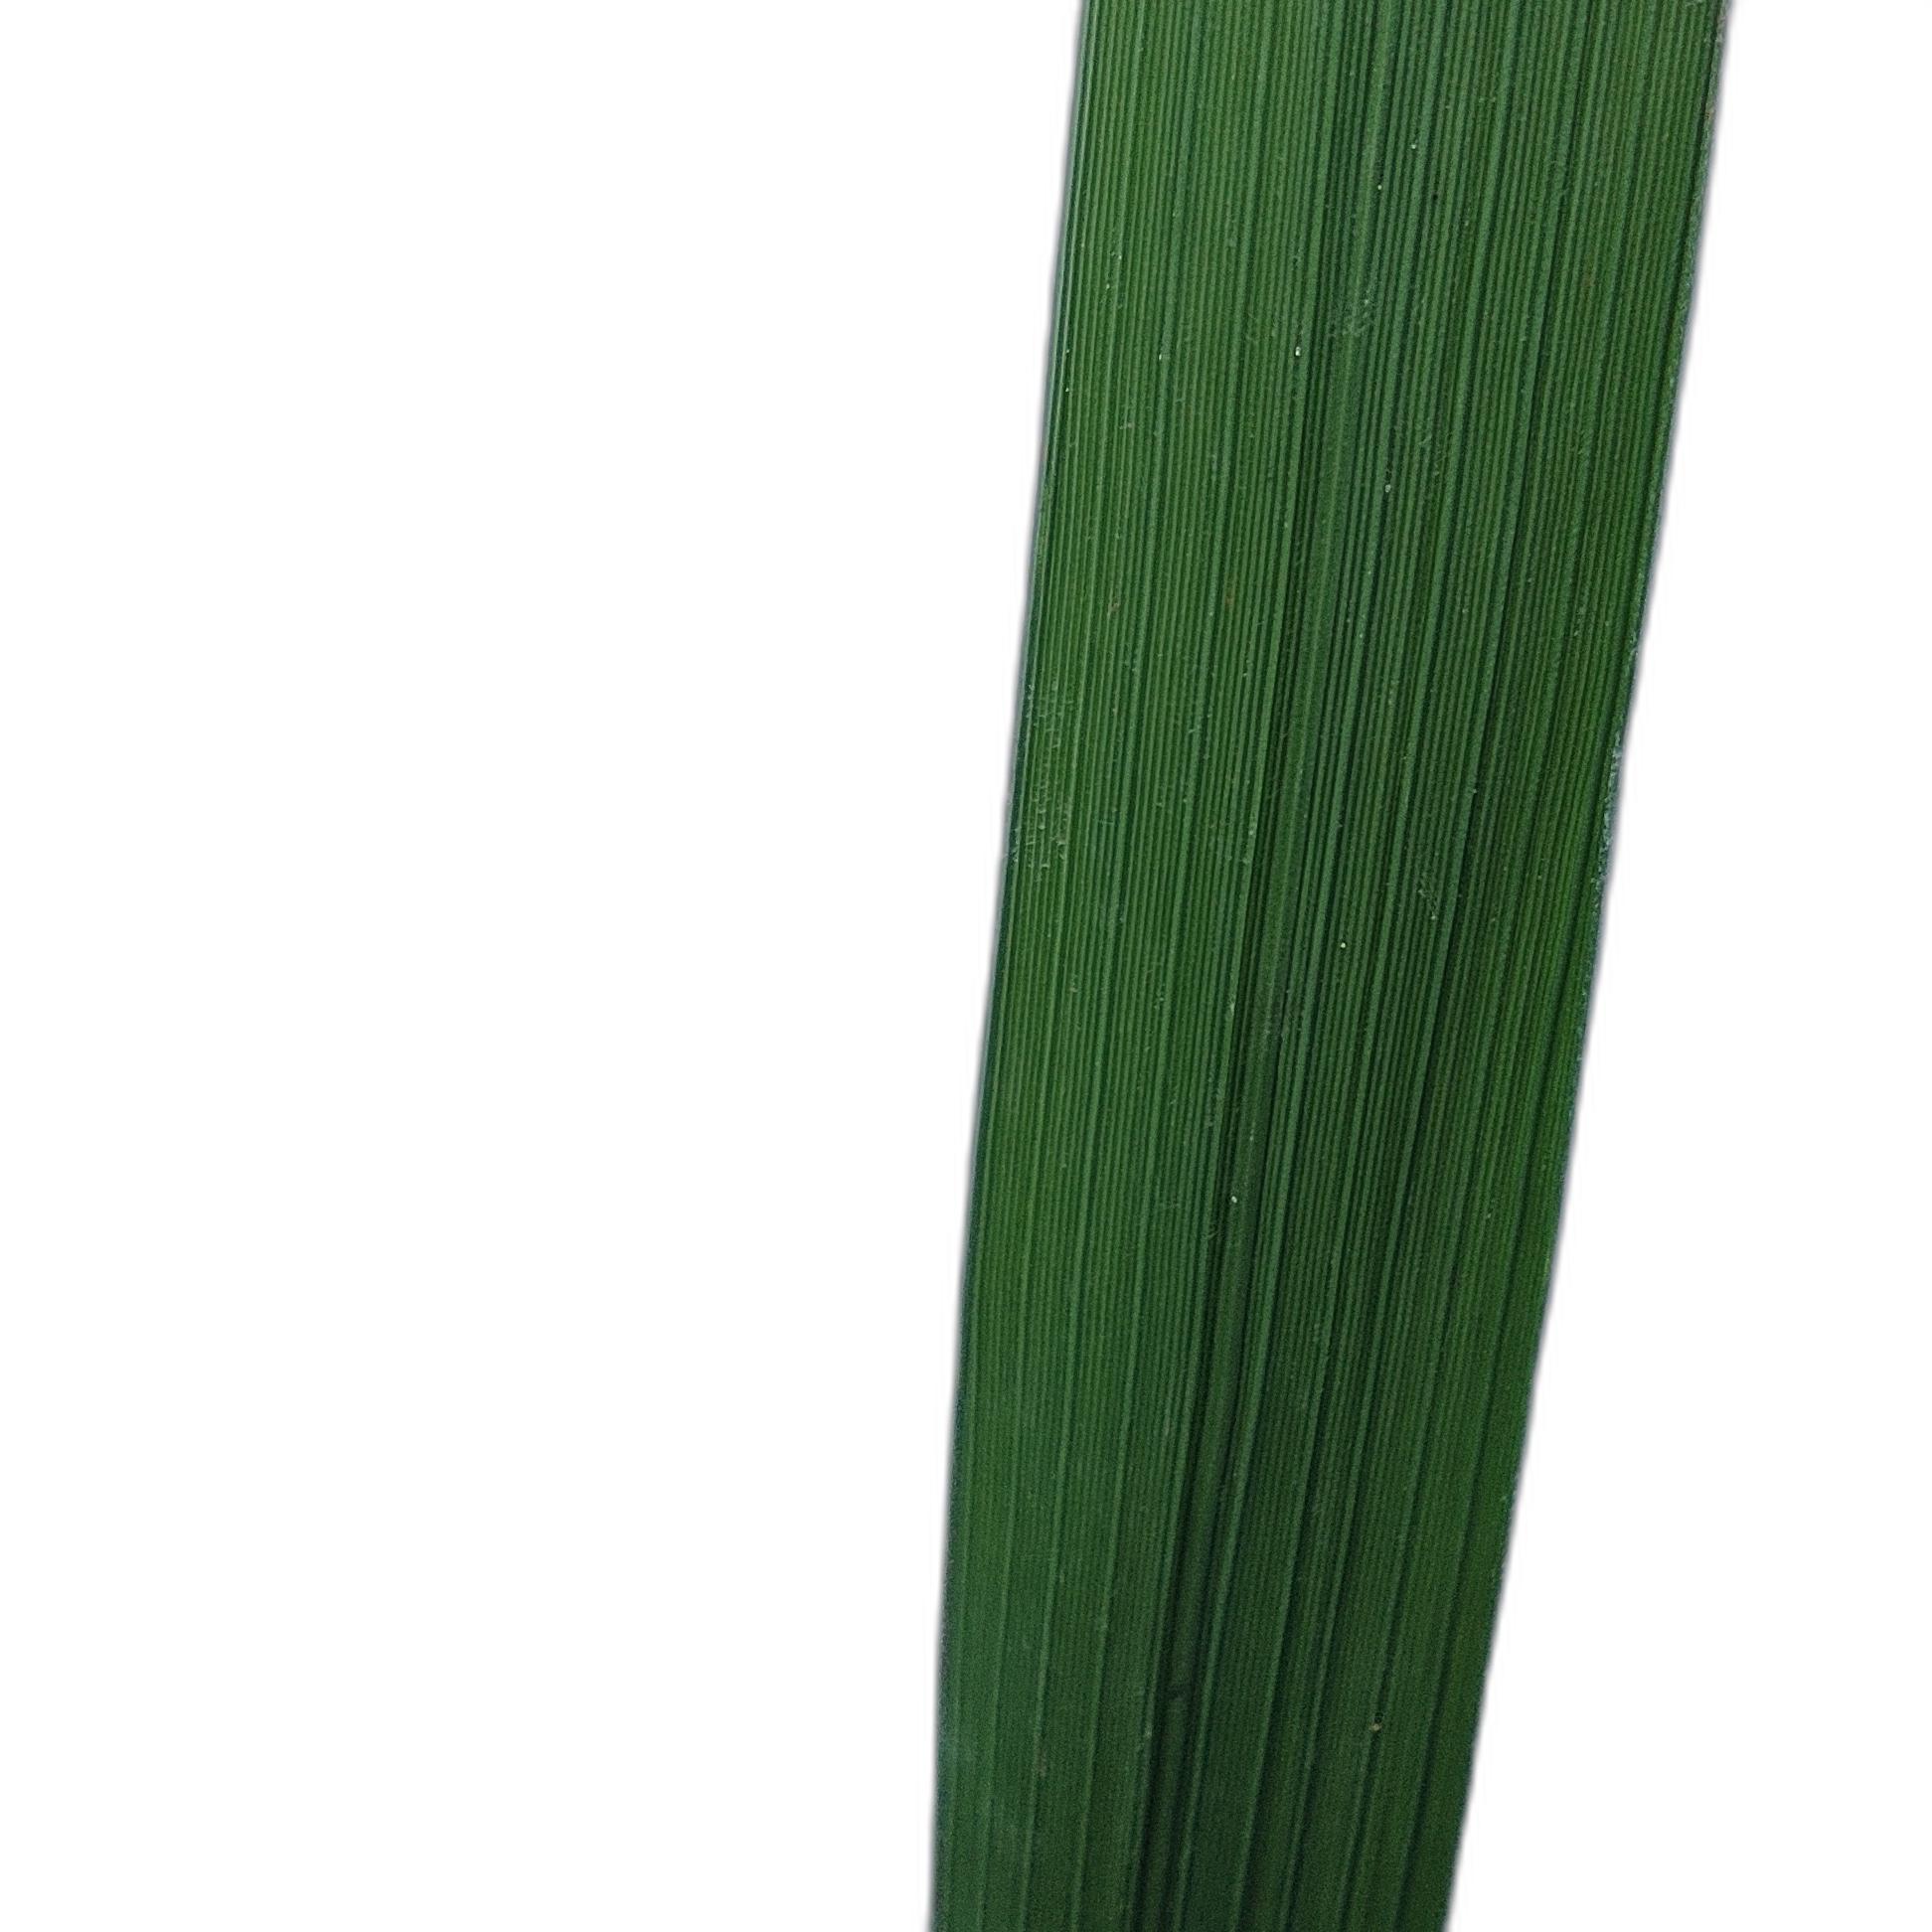
Label: Healthy